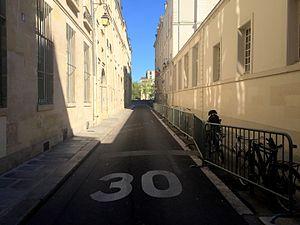
Rue Poulletier, Paris.